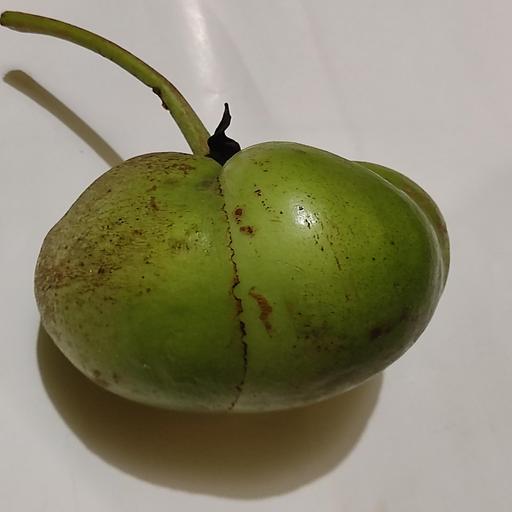
Crop type: Elephant Apple